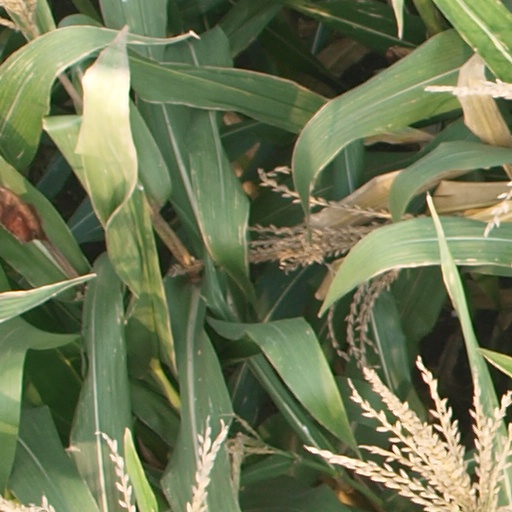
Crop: maize; corn